Perrott's Folly

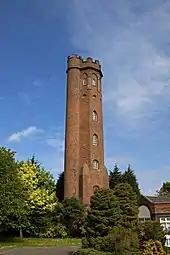
Perrott's Folly

Perrott's Folly, , also known as The Monument, or The Observatory, is a 29-metre (96-foot) tall tower, built in 1758. It is a Grade II* listed building in the Edgbaston area of Birmingham, United Kingdom.